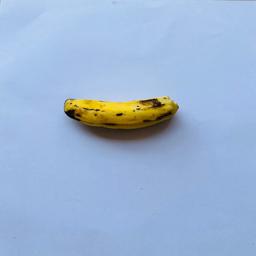
Banana variety: Sabri Kola